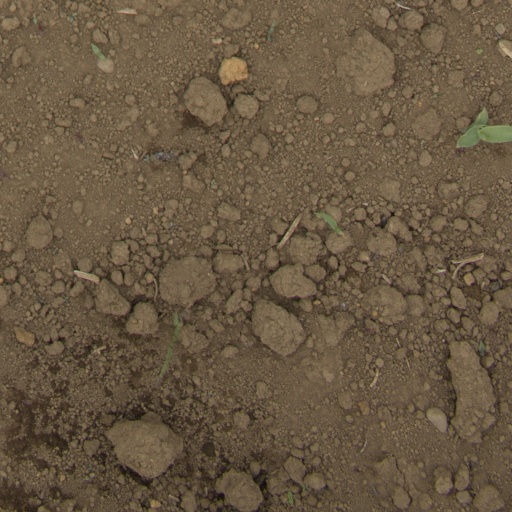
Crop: Jerusalem artichoke